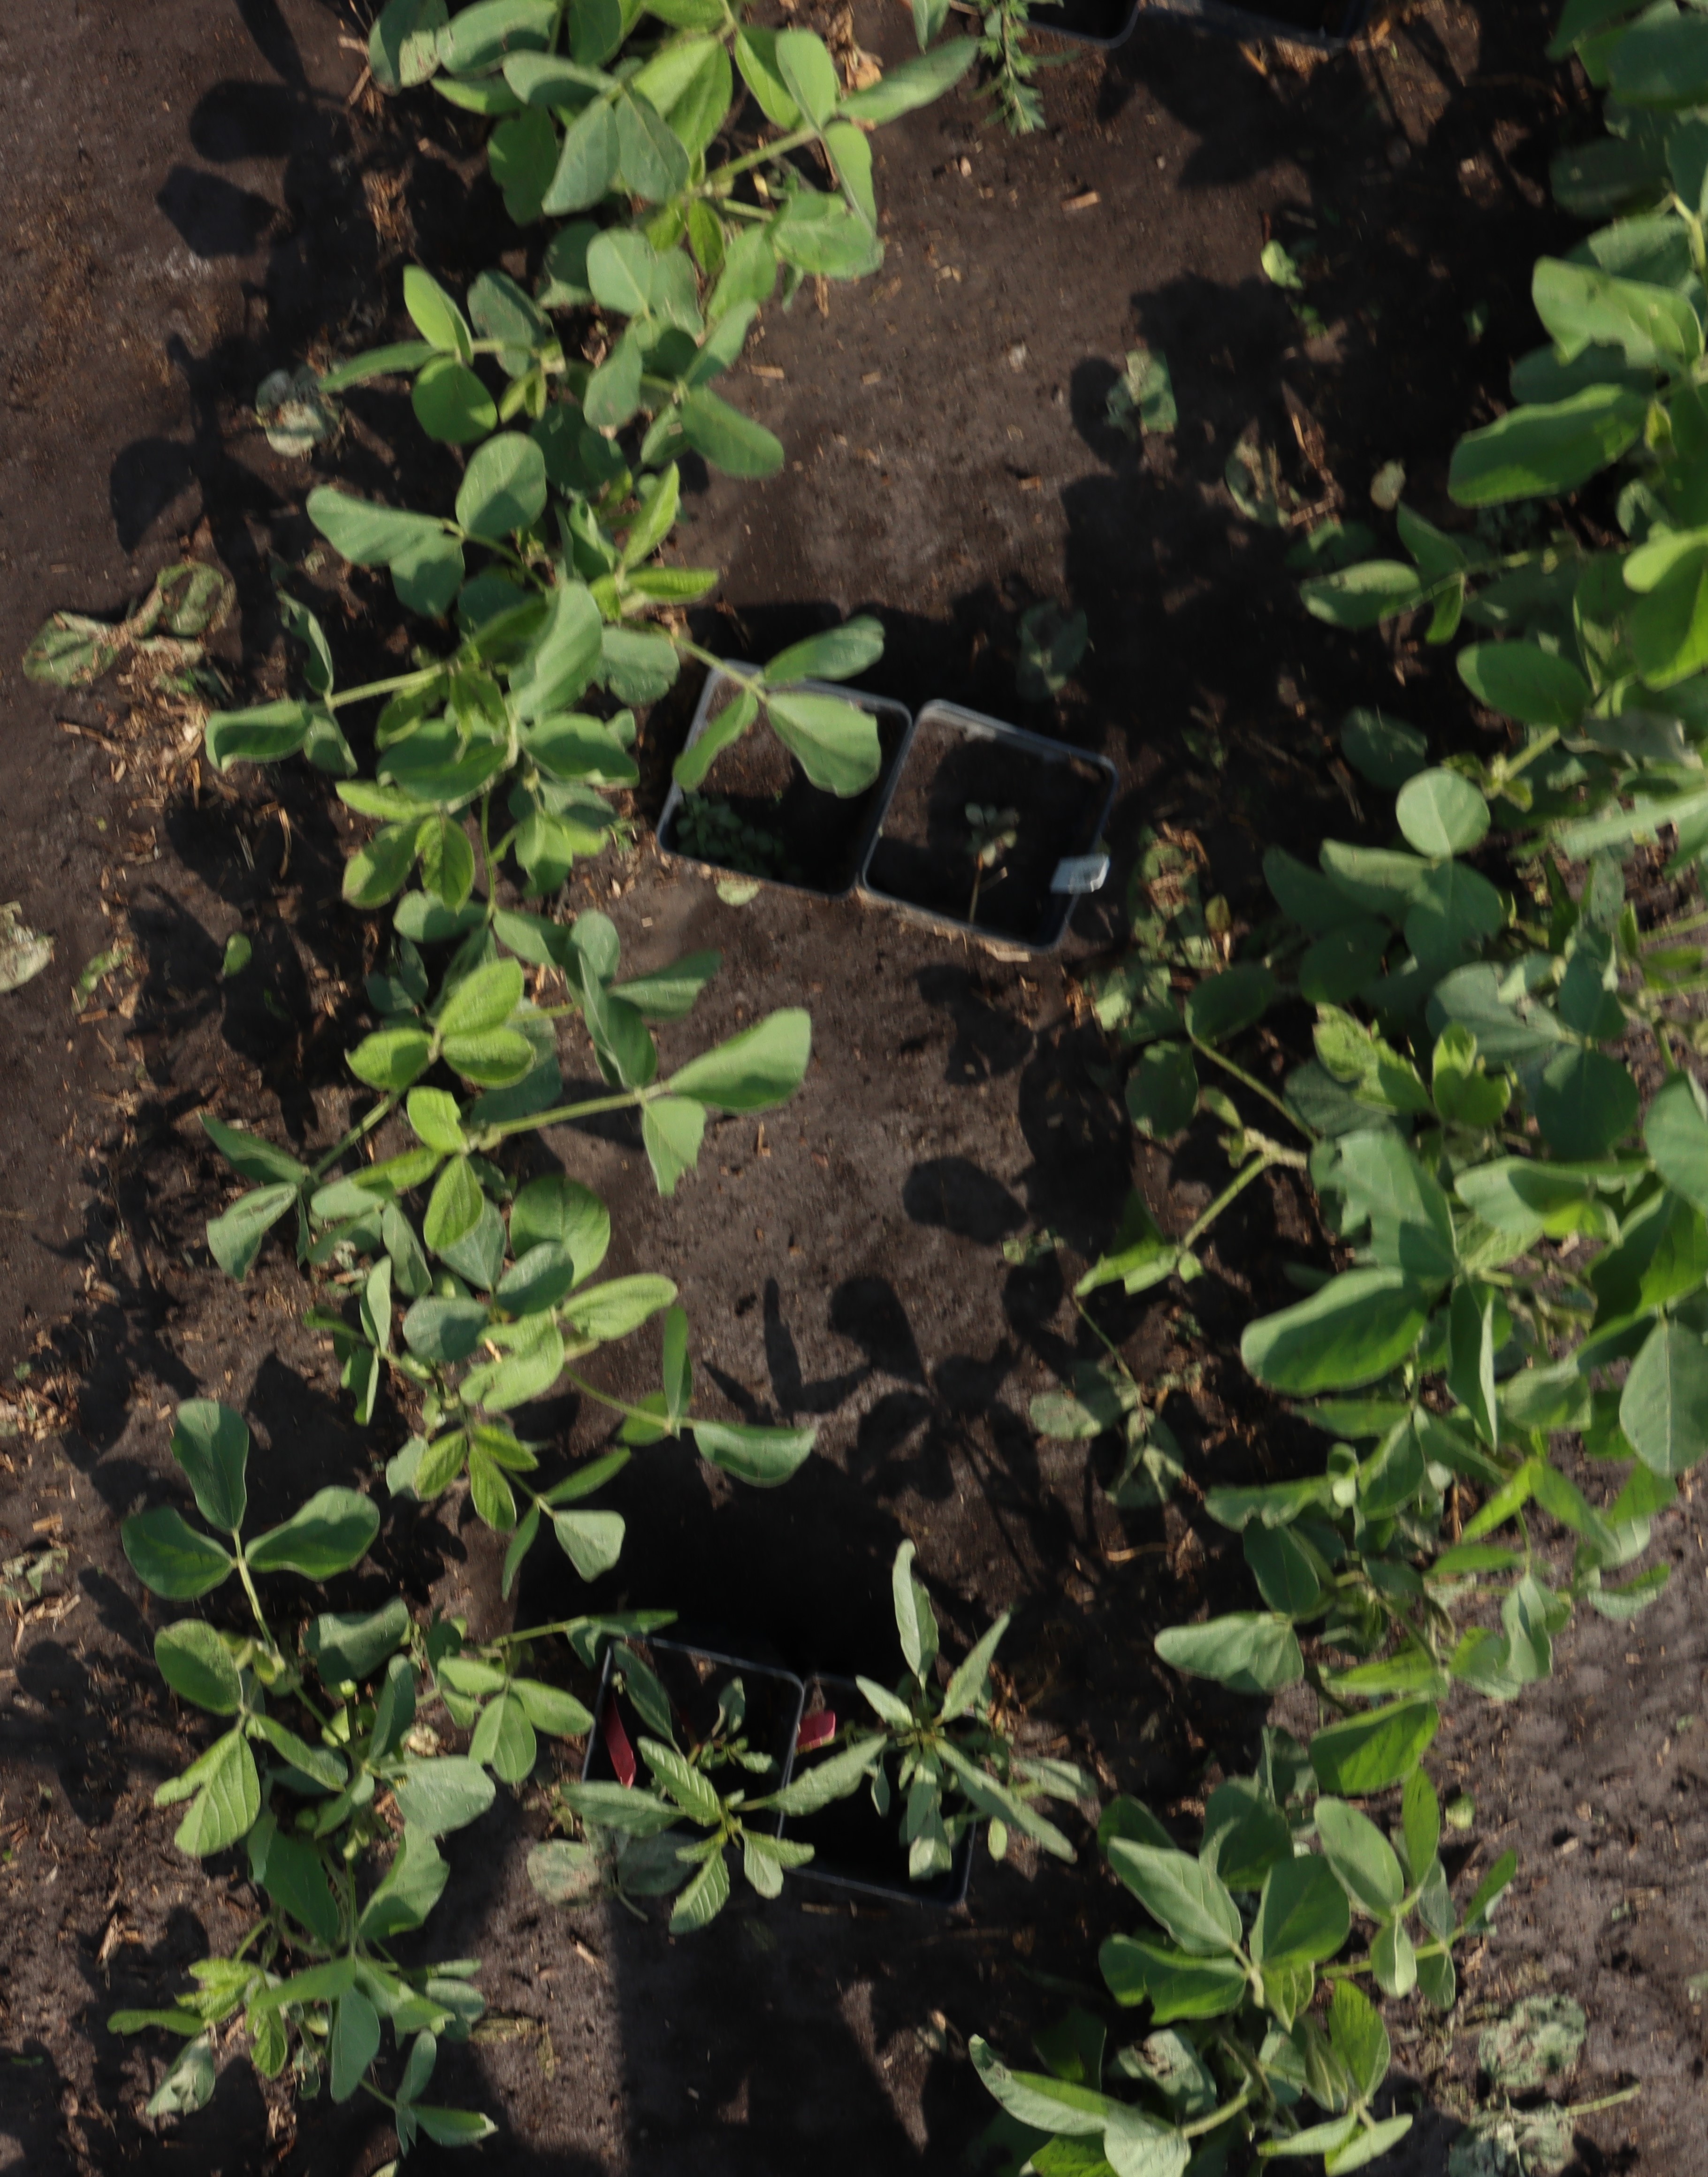
Crop: Soybean
Objects: Soybean, Soybean, Soybean, Soybean, Soybean, Soybean, Soybean, Soybean, Waterhemp, Waterhemp